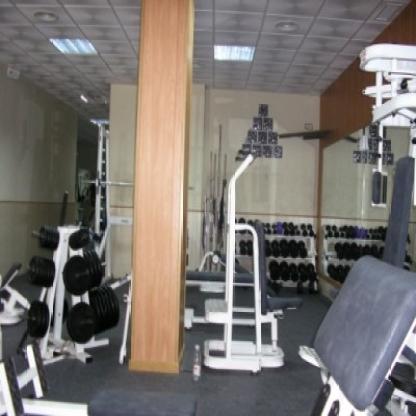
Scene: Indoor